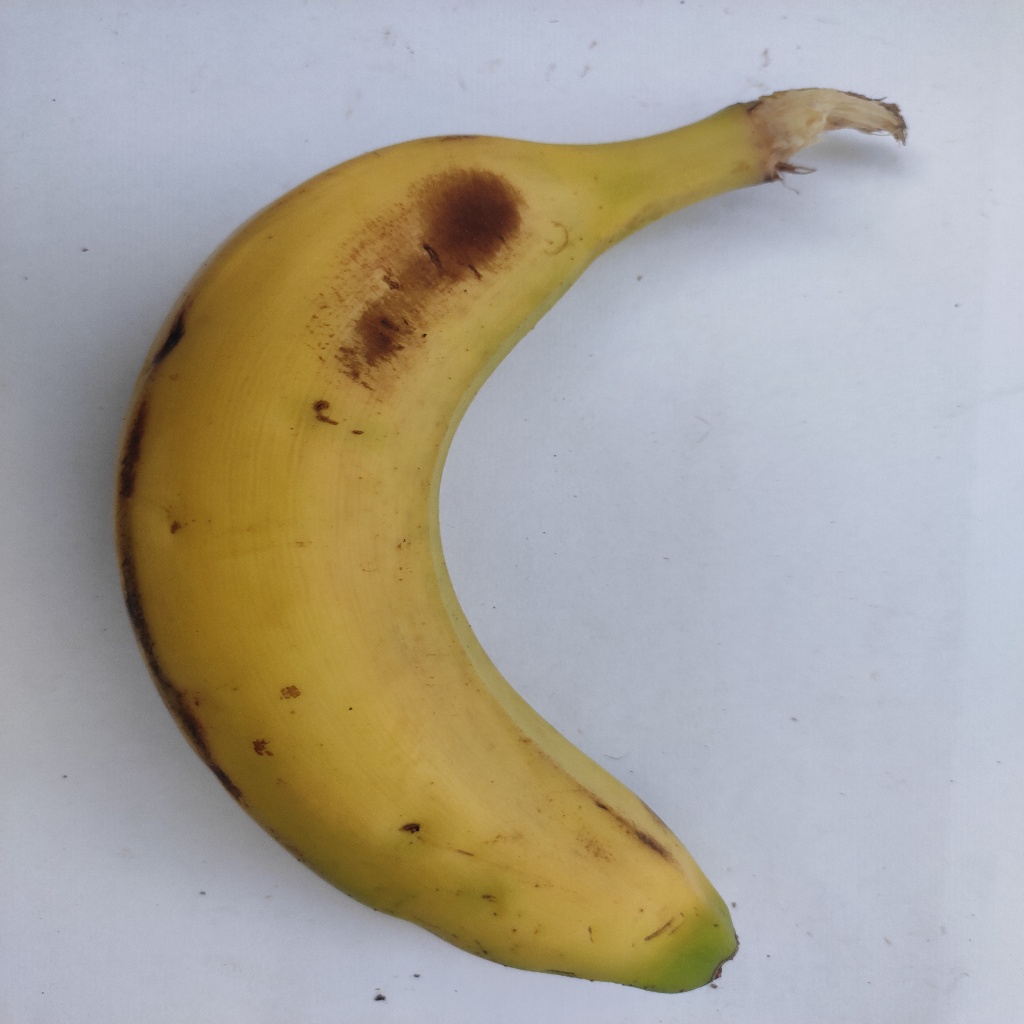
Crop: banana
Quality class: Class_A